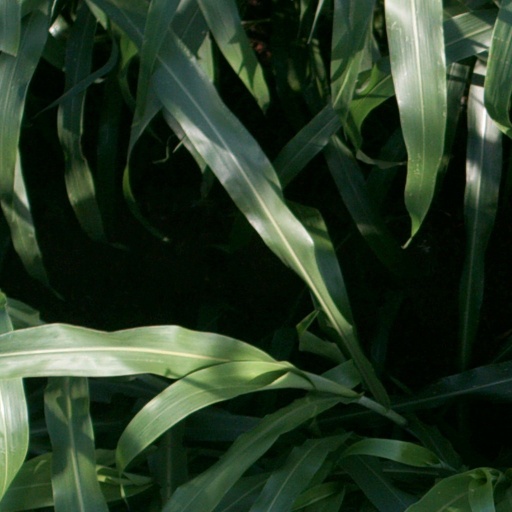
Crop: sorghum